2012–13 Chelsea F.C. season

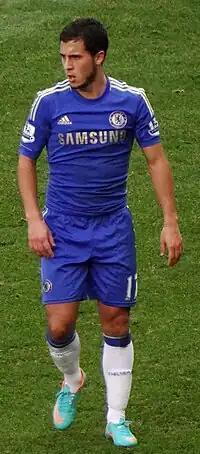

Excluding players such as Marko Marin, who was signed during the previous season, Chelsea made their first signing of the new campaign on 4 June, signing Belgian international winger Eden Hazard from Lille for an undisclosed fee rumoured to be £32 million. Three days later, the club lost a bid to purchase nearby Battersea Power Station which they considered converting to a stadium and make it their new home ground.